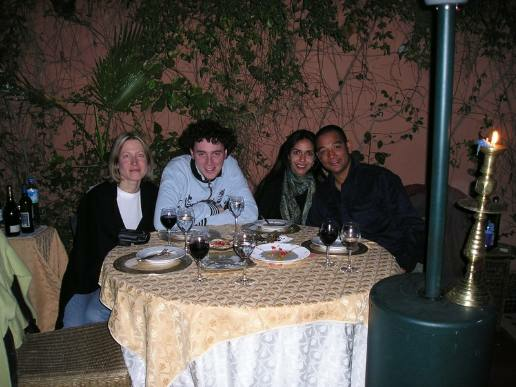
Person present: Yes